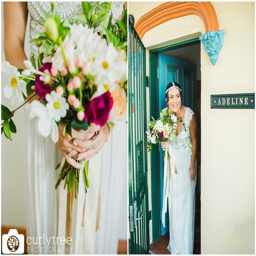
white and soft pink with pops of burgundy in a fun unstructured bouquet .